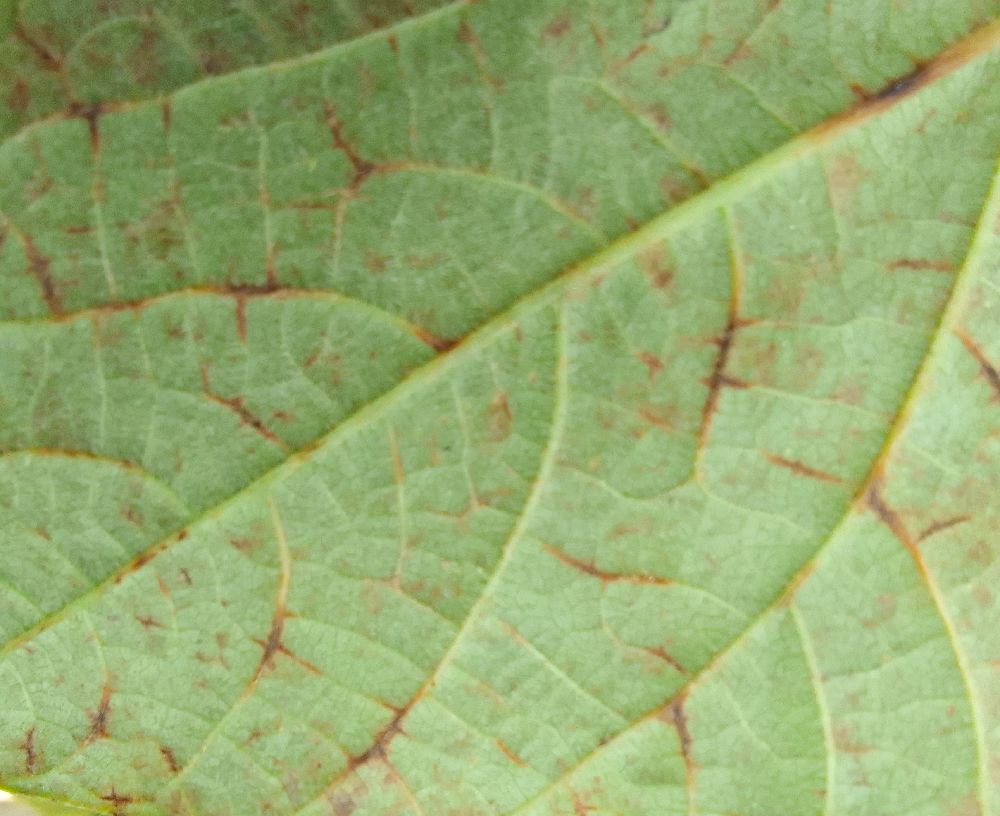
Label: anthracnose